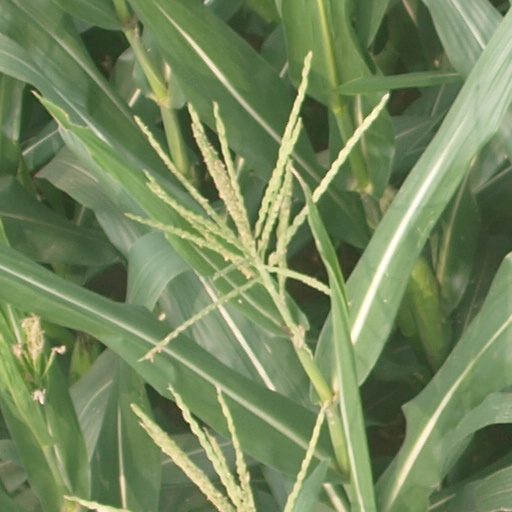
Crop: maize; corn